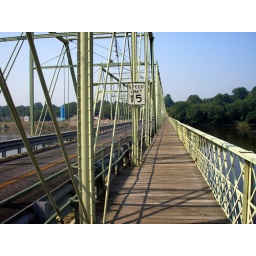
bridge over the river del